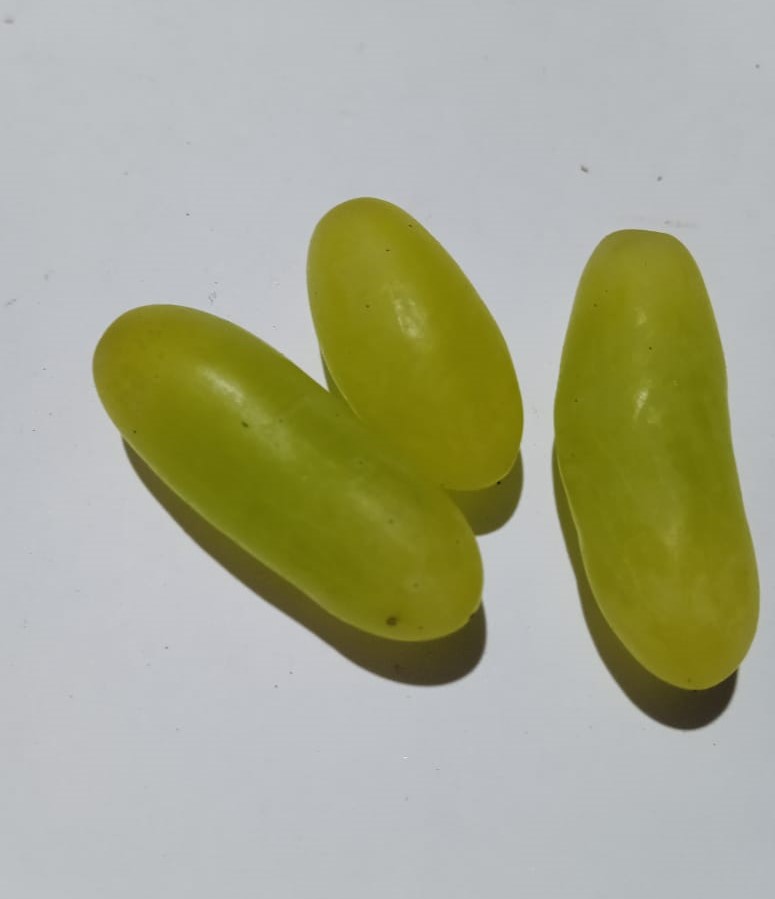
Fruit: grape
Condition: fresh